Leyburn Town Hall

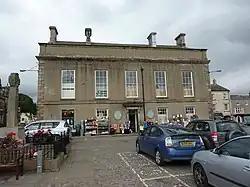
Leyburn Town Hall

Leyburn Town Hall is a municipal building in the Market Place, Leyburn, North Yorkshire, England. The structure, which is used for retail purposes and as an events venue, is a grade II listed building.